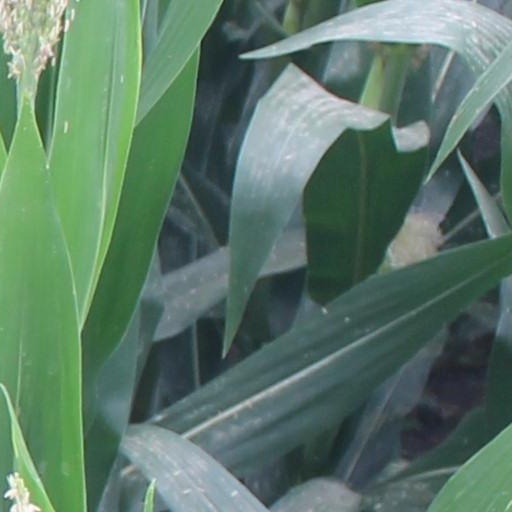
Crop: maize; corn